Tébessa

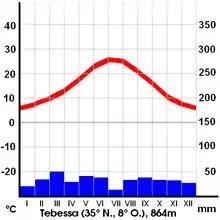
Climate in Tebessa

Tébessa has a humid subtropical climate (Köppen climate classification "Cfa"), with hot, fairly dry summers and mild, somewhat wetter winters.